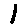
Label: 1